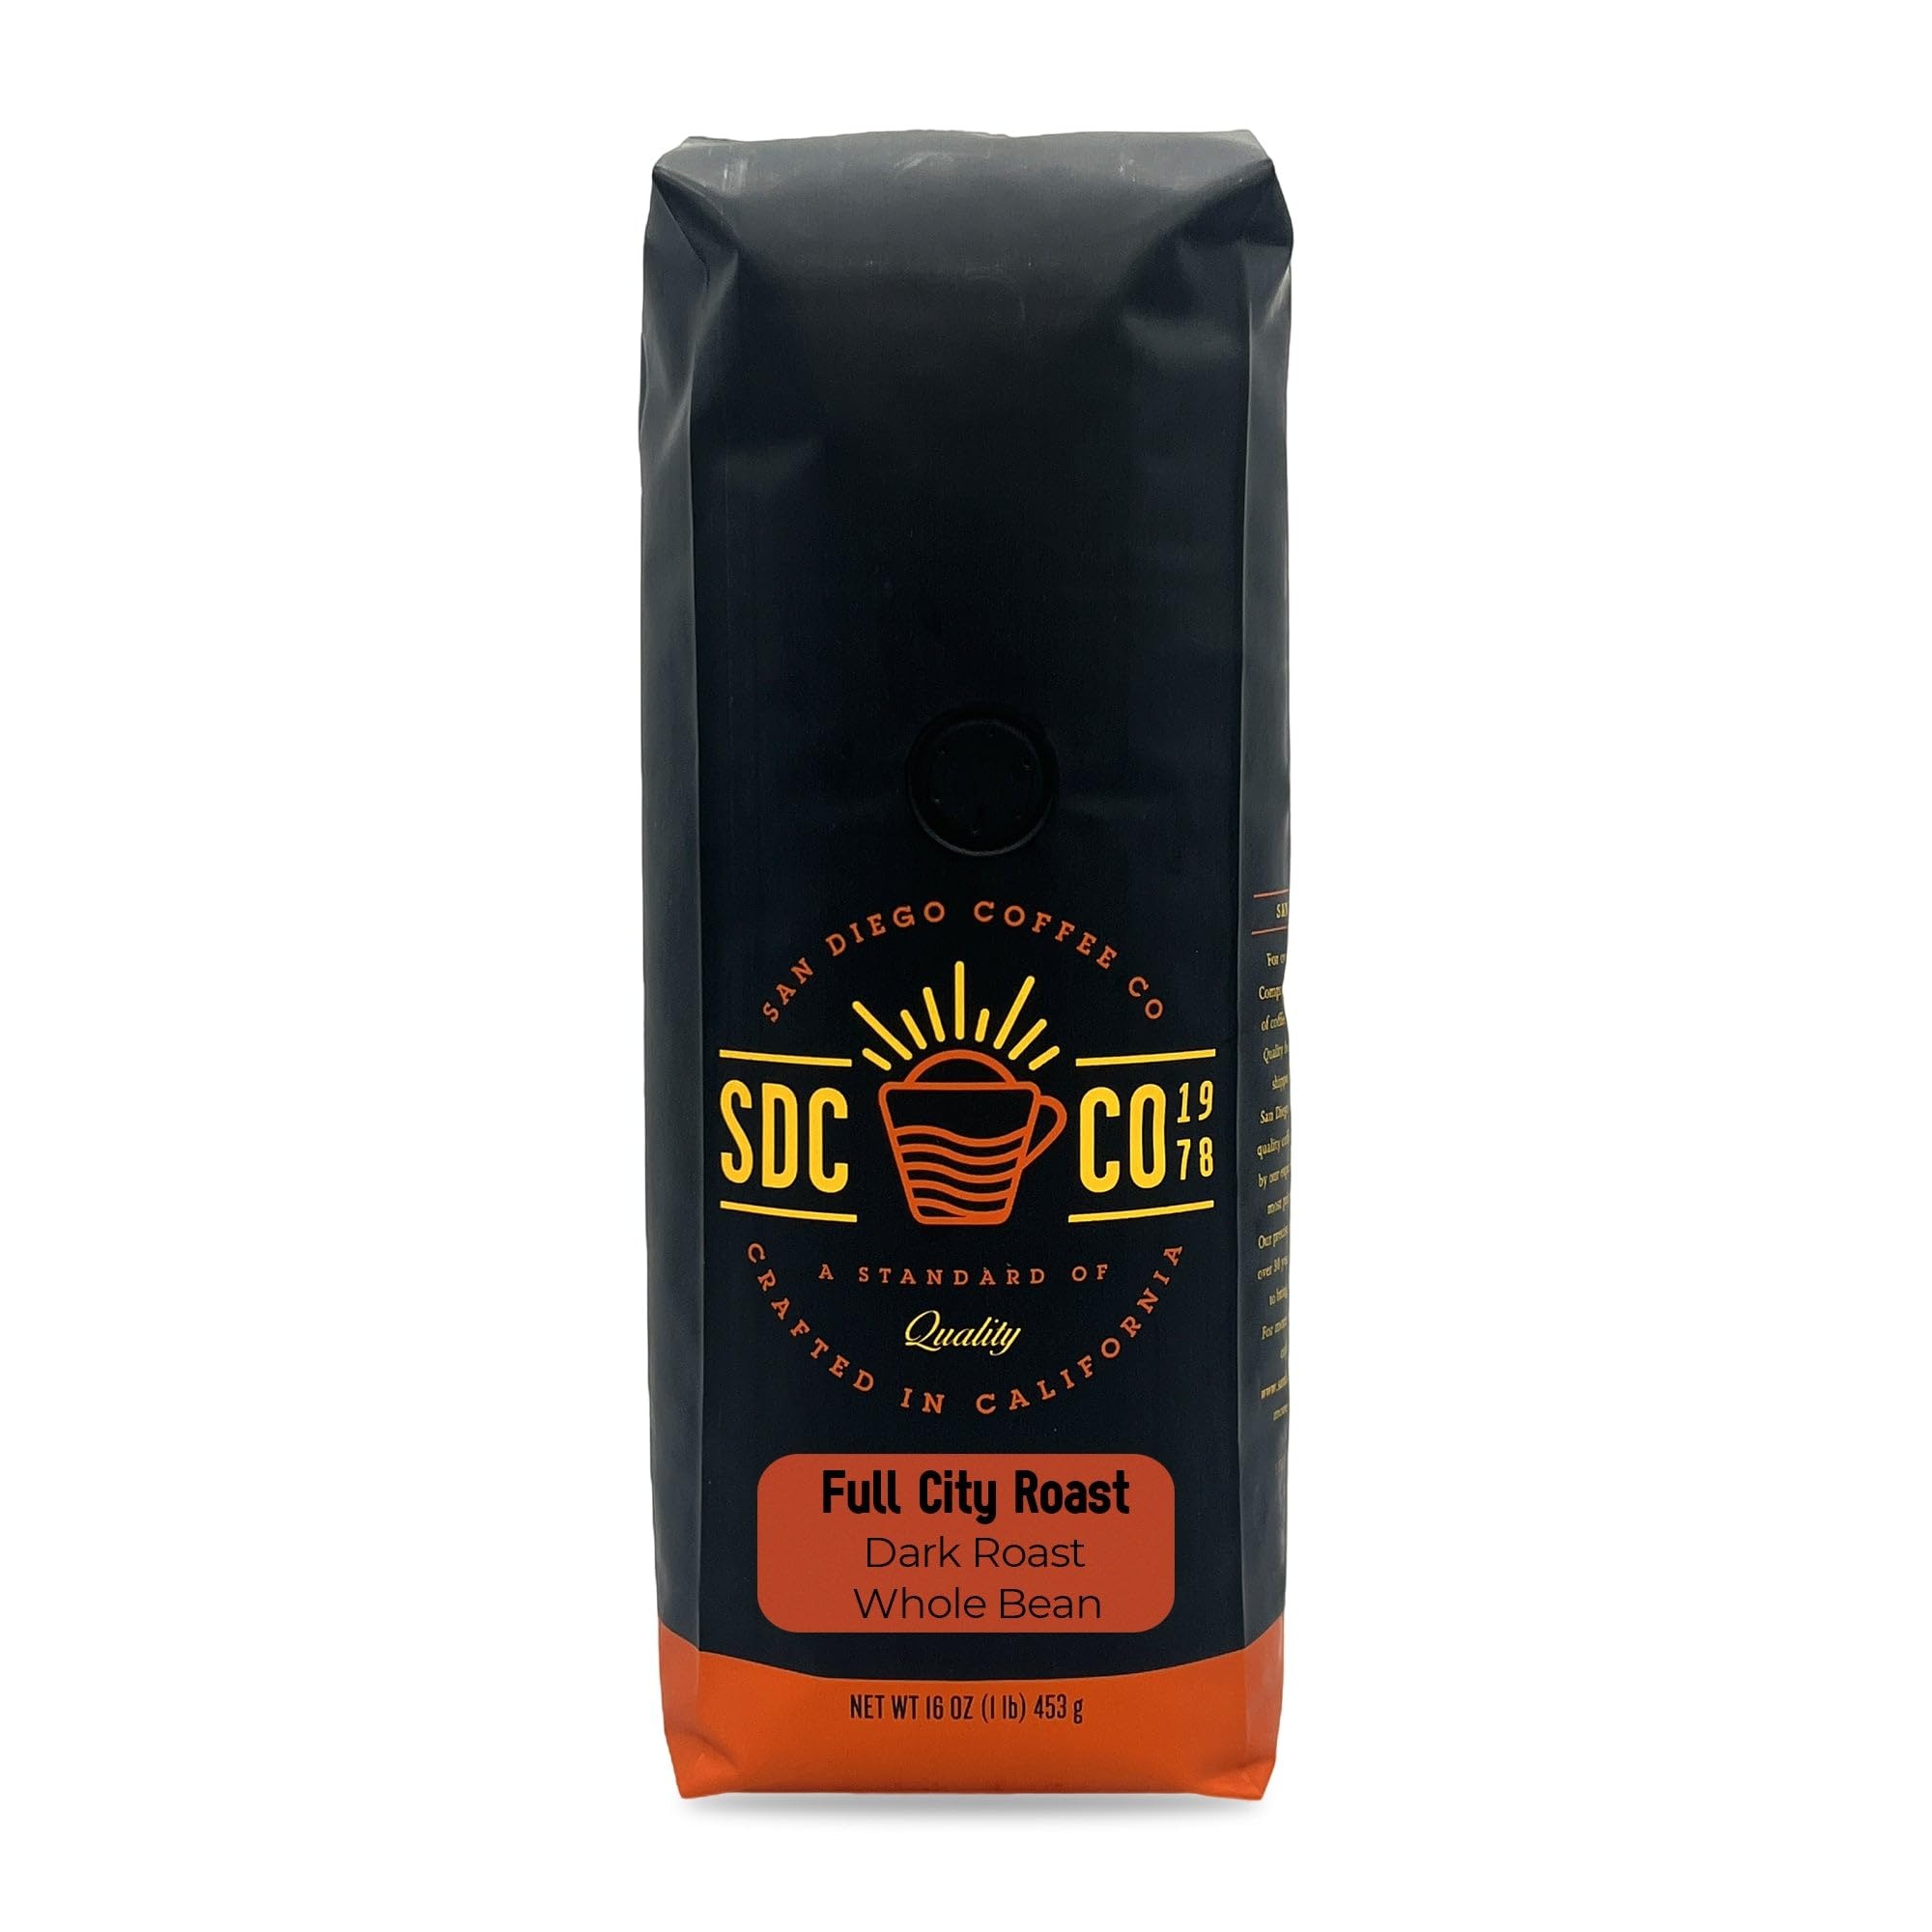
Item Name: San Diego Coffee Full City Roast, Dark Roast, Whole Bean Coffee, 16-Ounce Bag Café en grano tostado
Bullet Point 1: ENERGIZING MORNING START: Get ready for a long productive day ahead with our dark roast whole bean coffee.This Full City Roast coffee whole beans will delight your senses and make you feel alive all day
Bullet Point 2: DIFFERENT WAYS TO MAKE COFFEE: Our coffee beans can be used in any coffee maker you like, whether it's a regular drip brew or a special coffee machine. This gives you the freedom to choose how you make your coffee just the way you like it.
Bullet Point 3: FOR THE PERFECT CUP OF COFFEE: Use 1 tablespoon of coffee grounds for every 6 ounces of water. You can change the amount of coffee to your flavor preference. Everyone is different.
Bullet Point 4: Convenient Bag Sizes: This coffee comes in a 1 pound (compared to 12- ounce competitors), 2 x 1 pound and 5-pound options, offering convenience and value. It's a generous supply that ensures you won't run out of your favorite coffee anytime soon and it’s a great option for gifting as well.
Bullet Point 5: Storage Guidelines: To maintain the freshness of your product, seal the bag tightly and store it in a cool, dry place away from both heat and cold. This ensures your product stays at its best.
Product Description: Roasted in small batches for the finest coffee, San Diego Coffee Company packages beans at the peak of their cycle to preserve their natural flavors and fresh-roasted quality. For freshness, store coffee in an airtight container away from light, heat, and moisture. San Diego Coffee Company starts with the highest quality coffee beans from the world's most prized coffee growing regions, meticulously selected by an experienced team. Precise roasting techniques have been perfected over 40 years, helping preserve taste and freshness to bring the best coffee to your doorstep.
Value: 16.0
Unit: Ounce

Price: 19.03